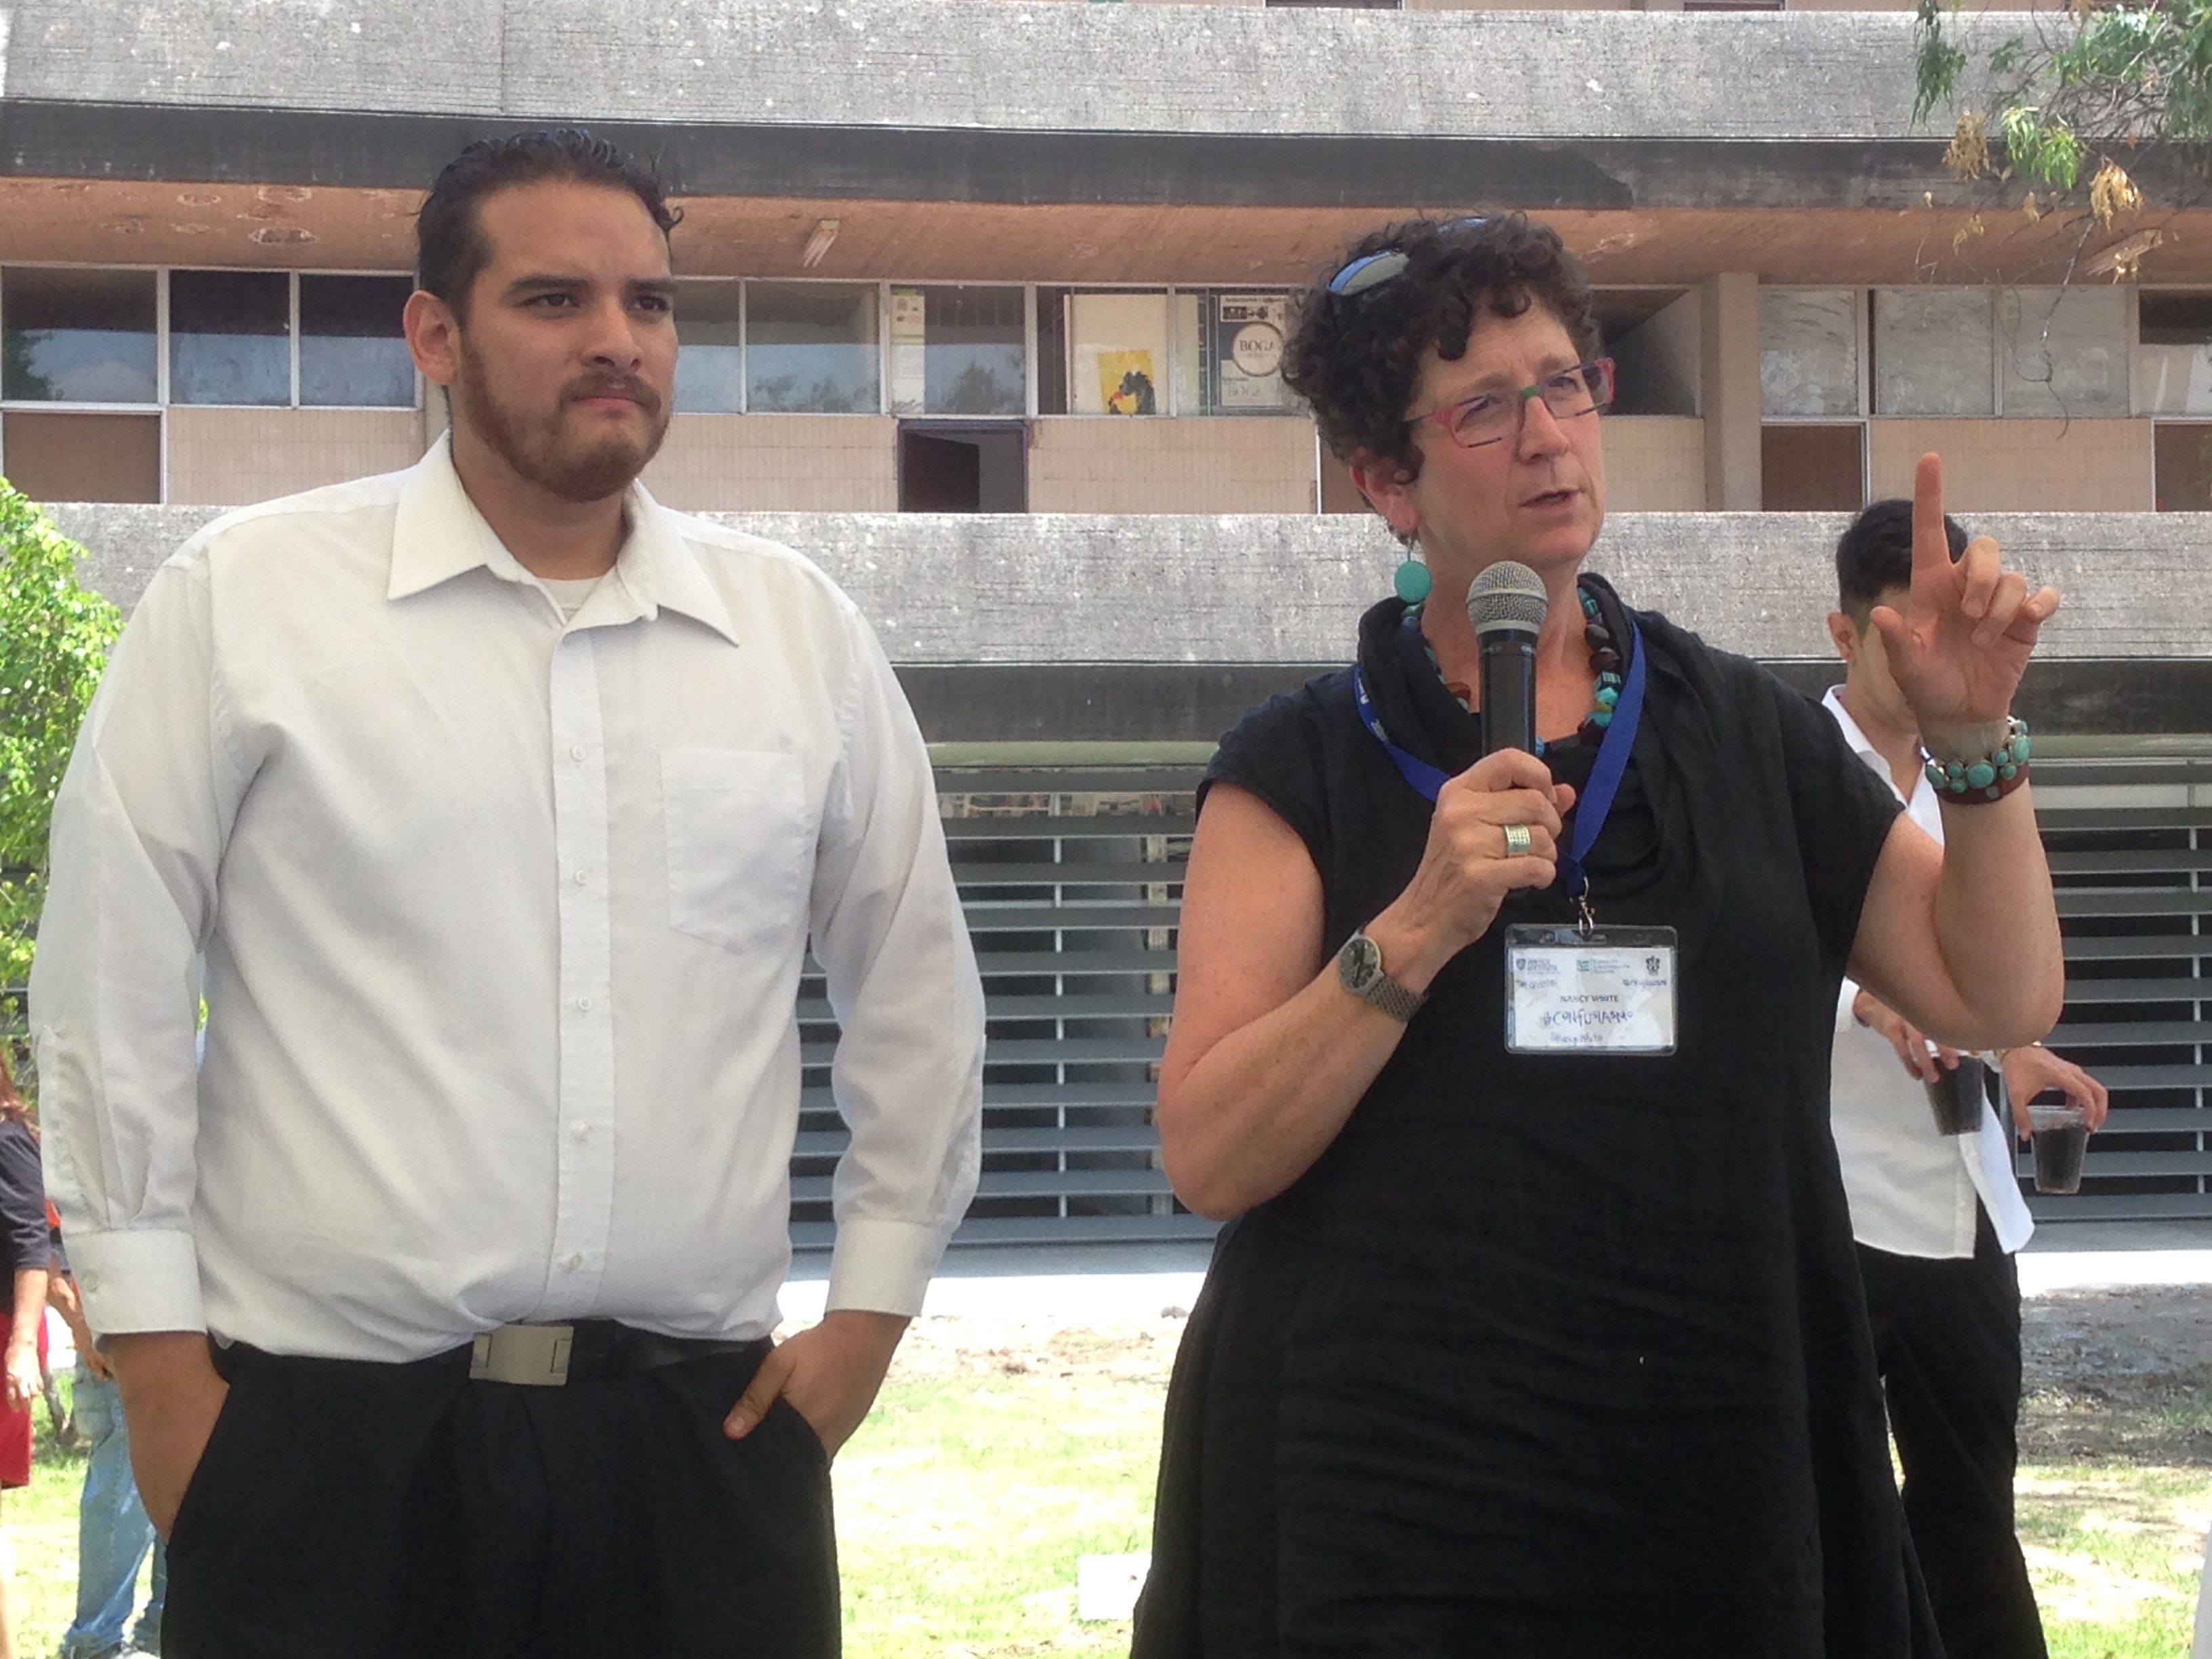
person, udgagora, endurance sports